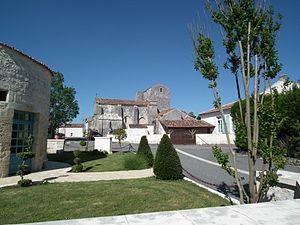
Le village de Soulignonne